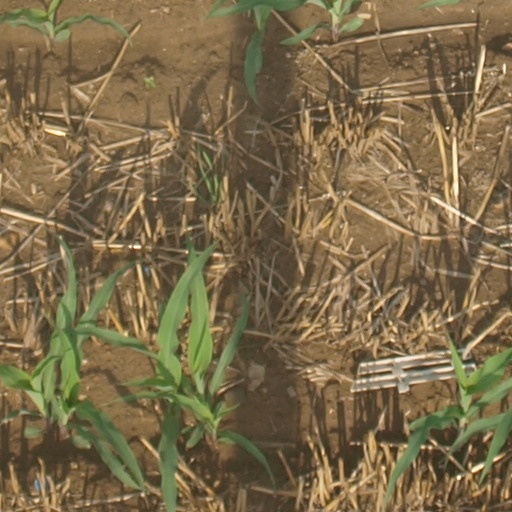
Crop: maize; corn